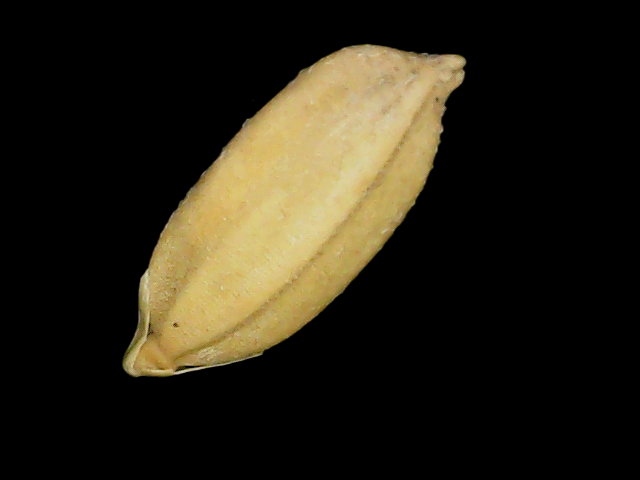
Rice variety: Binadhan08